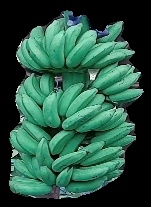
Variety: elakki-bale
Grade: grade1